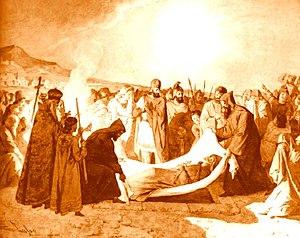
Enterrement de Mesrop Machtots dans le mausolée d'Ochakan
Saint Mesrop, dit aussi Machtots, né en l'an 362 dans le village de Hatsekats, en Taronide, près du lac de Van, en Arménie occidentale et mort le 17 février 440, à Vagharchapat, est un moine, lettré, linguiste missionnaire chrétien, traducteur de la Bible, théologien, saint de l'Église apostolique arménienne et de l'Église catholique arménienne.